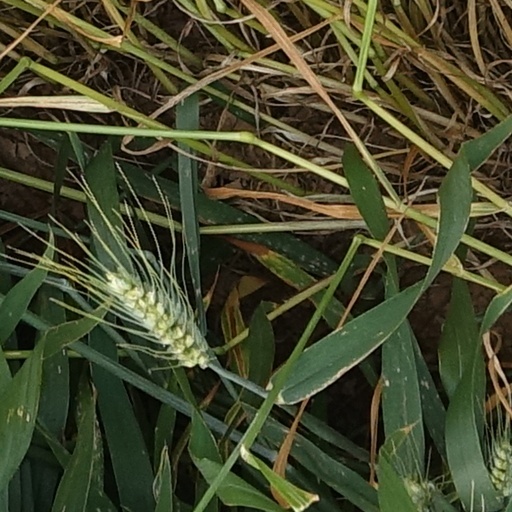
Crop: wheat